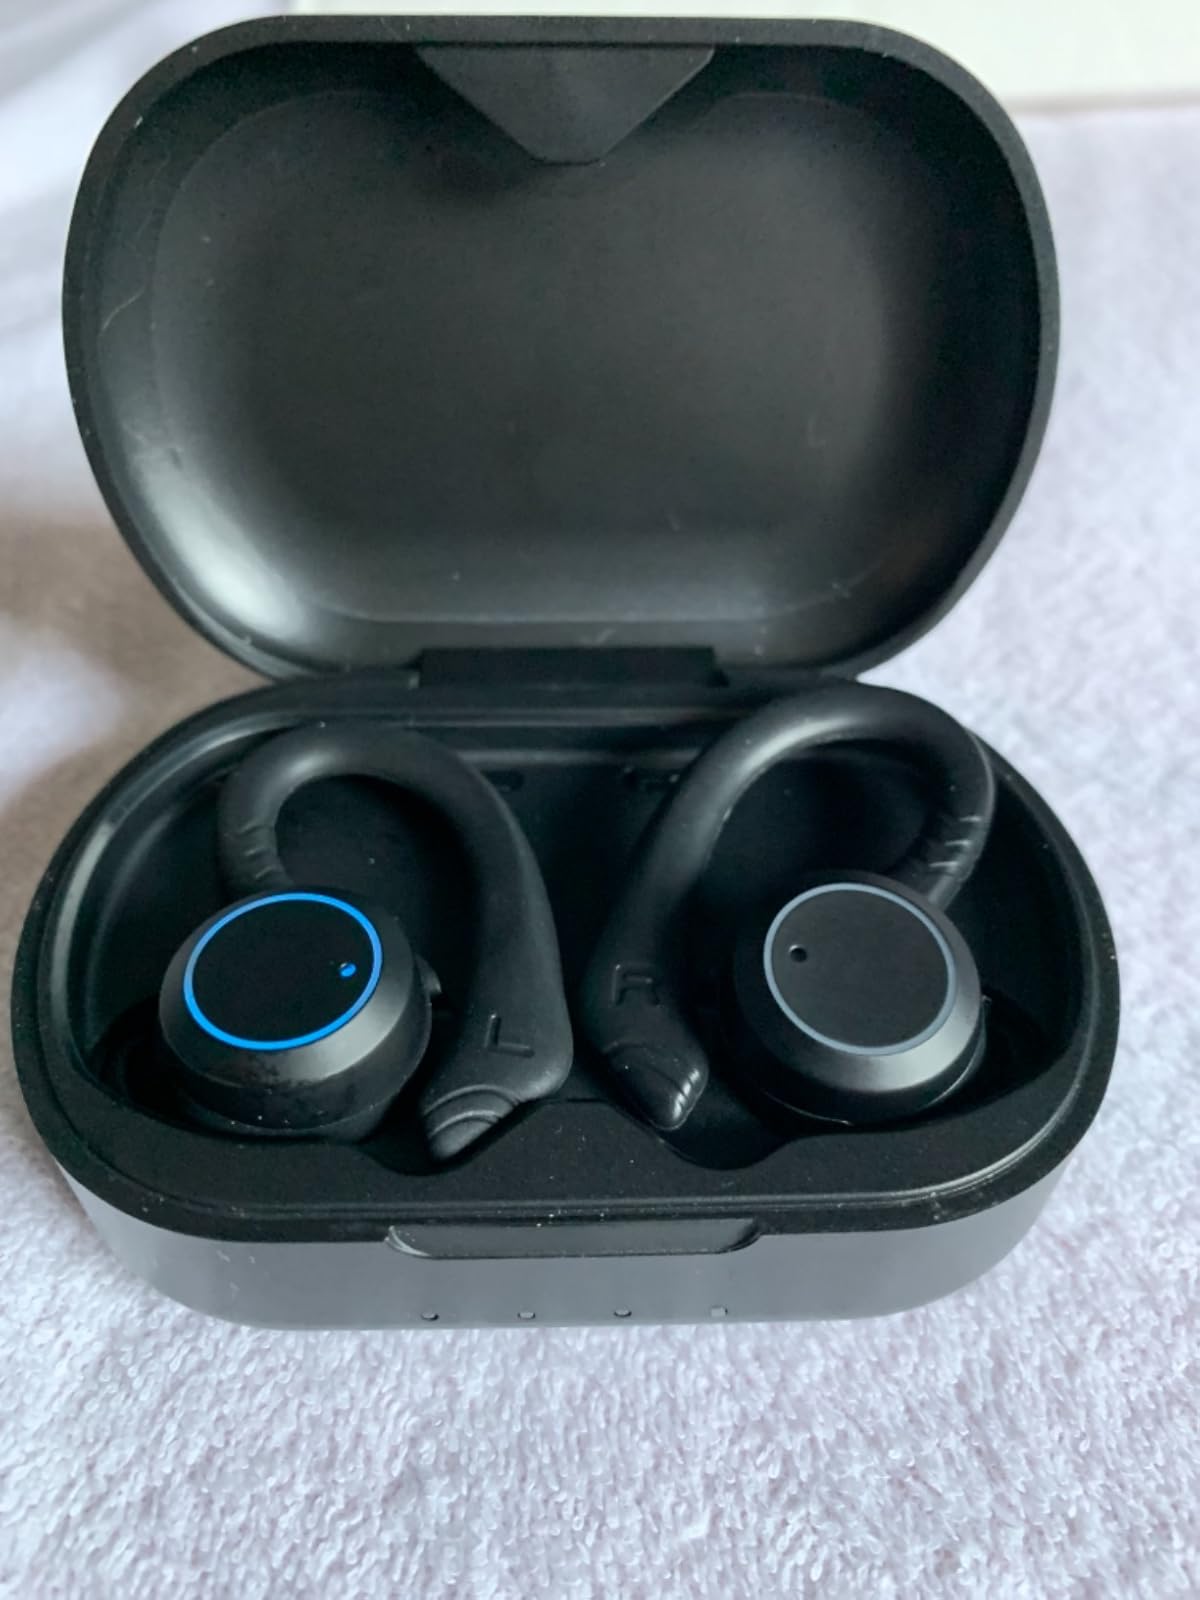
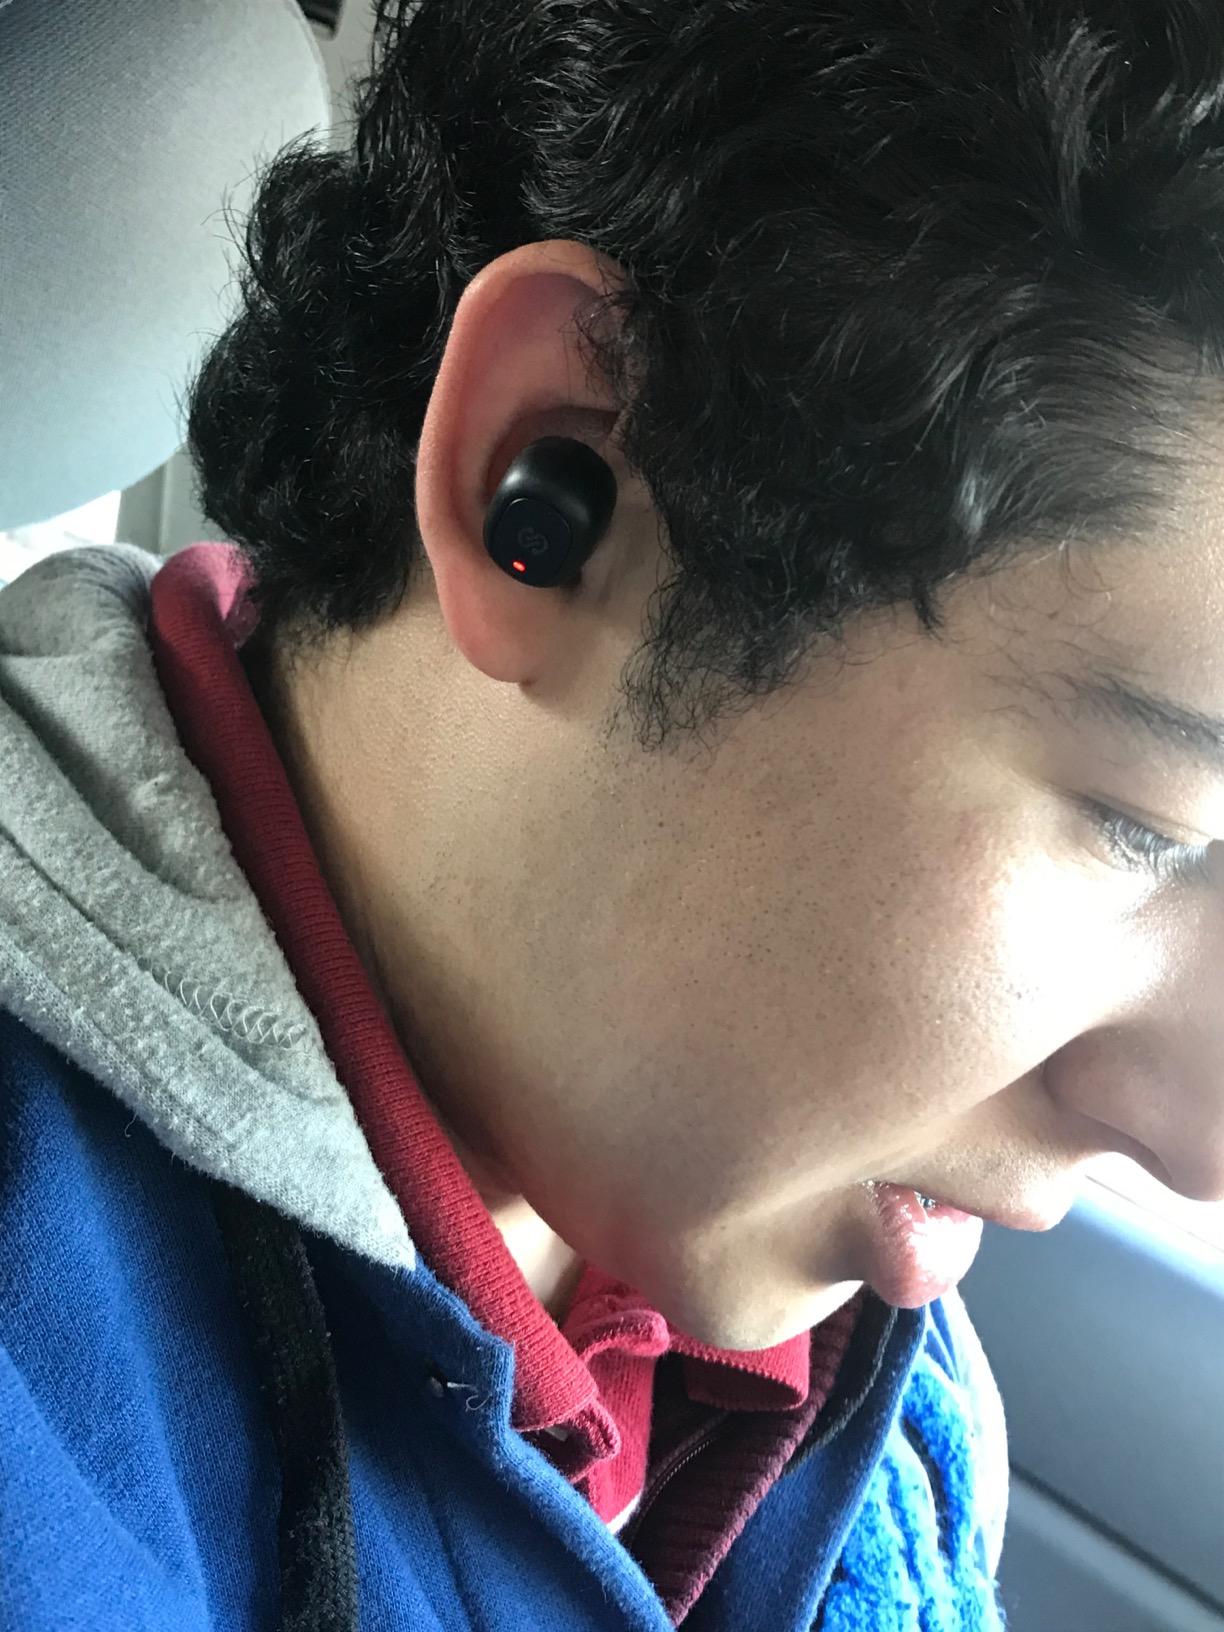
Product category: earbuds
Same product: no